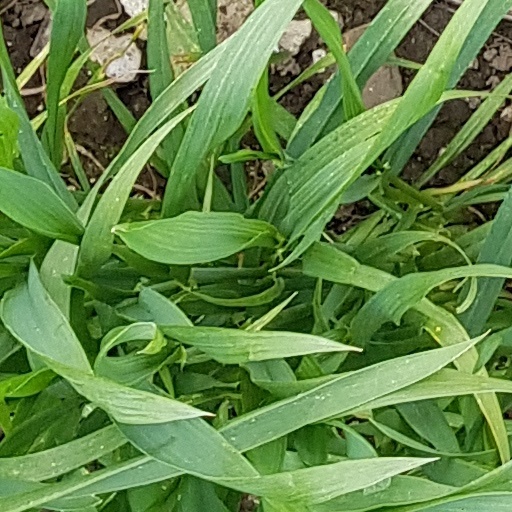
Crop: wheat